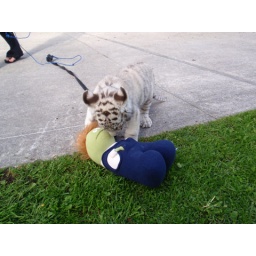
Rudy &amp;quot;plays&amp;quot; with an 8 week old white tiger cub. Photo by Alicia Wishart